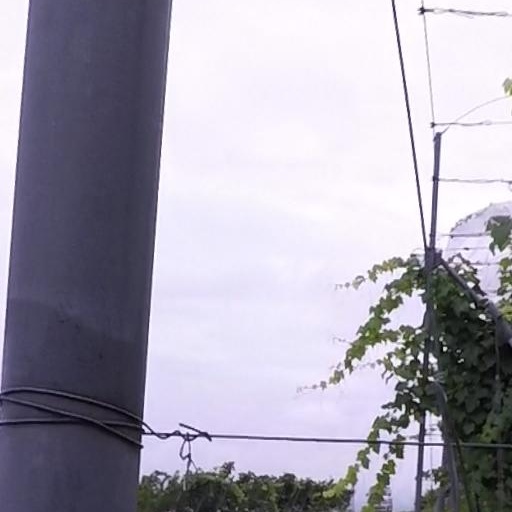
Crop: grape